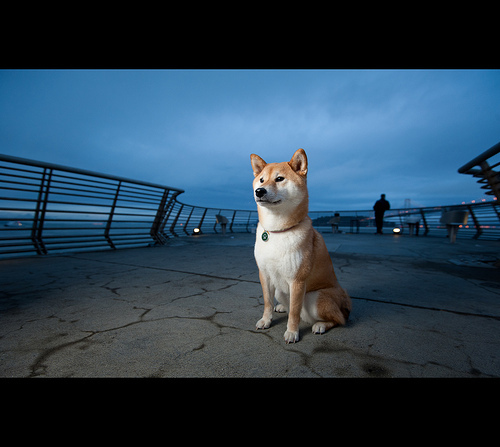
Animal: dog
Breed: shiba inu